Kinase

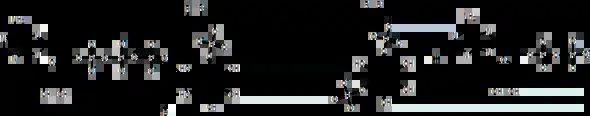
Mechanism of phosphatidylinositol-3 kinase. ATP and phosphatidylinositol react to form phosphatidylinositol-3-phosphate and ADP, with the help of general base "B".

MAPK can regulate transcription factors directly or indirectly. Its major transcriptional targets include ATF-2, Chop, c-Jun, c-Myc, DPC4, Elk-1, Ets1, Max, MEF2C, NFAT4, Sap1a, STATs, Tal, p53, CREB, and Myc. MAPK can also regulate translation by phosphorylating the S6 kinase in the large ribosomal subunit. It can also phosphorylate components in the upstream portion of the MAPK signalling cascade including Ras, Sos, and the EGF receptor itself.